Aleksei Stepanov

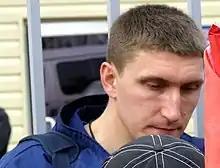

Aleksei Vladimirovich Stepanov (born 5 December 1977) is a former Russian professional footballer.